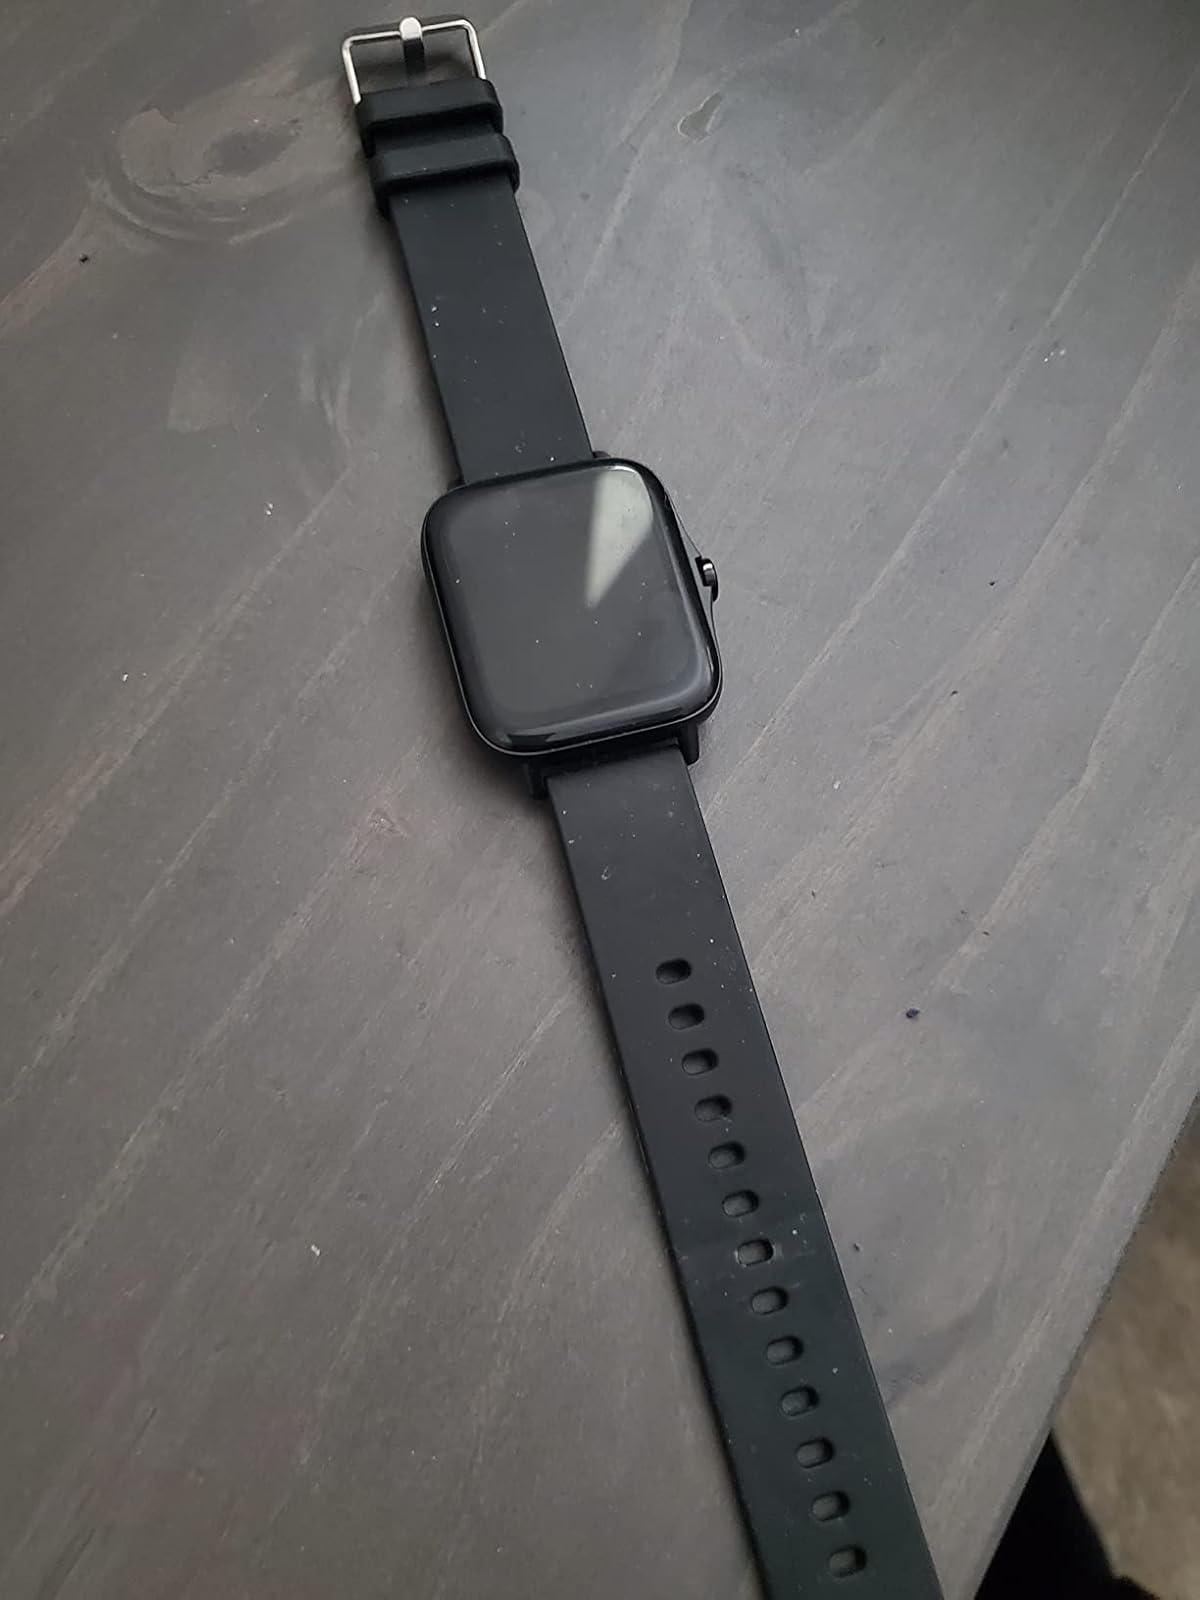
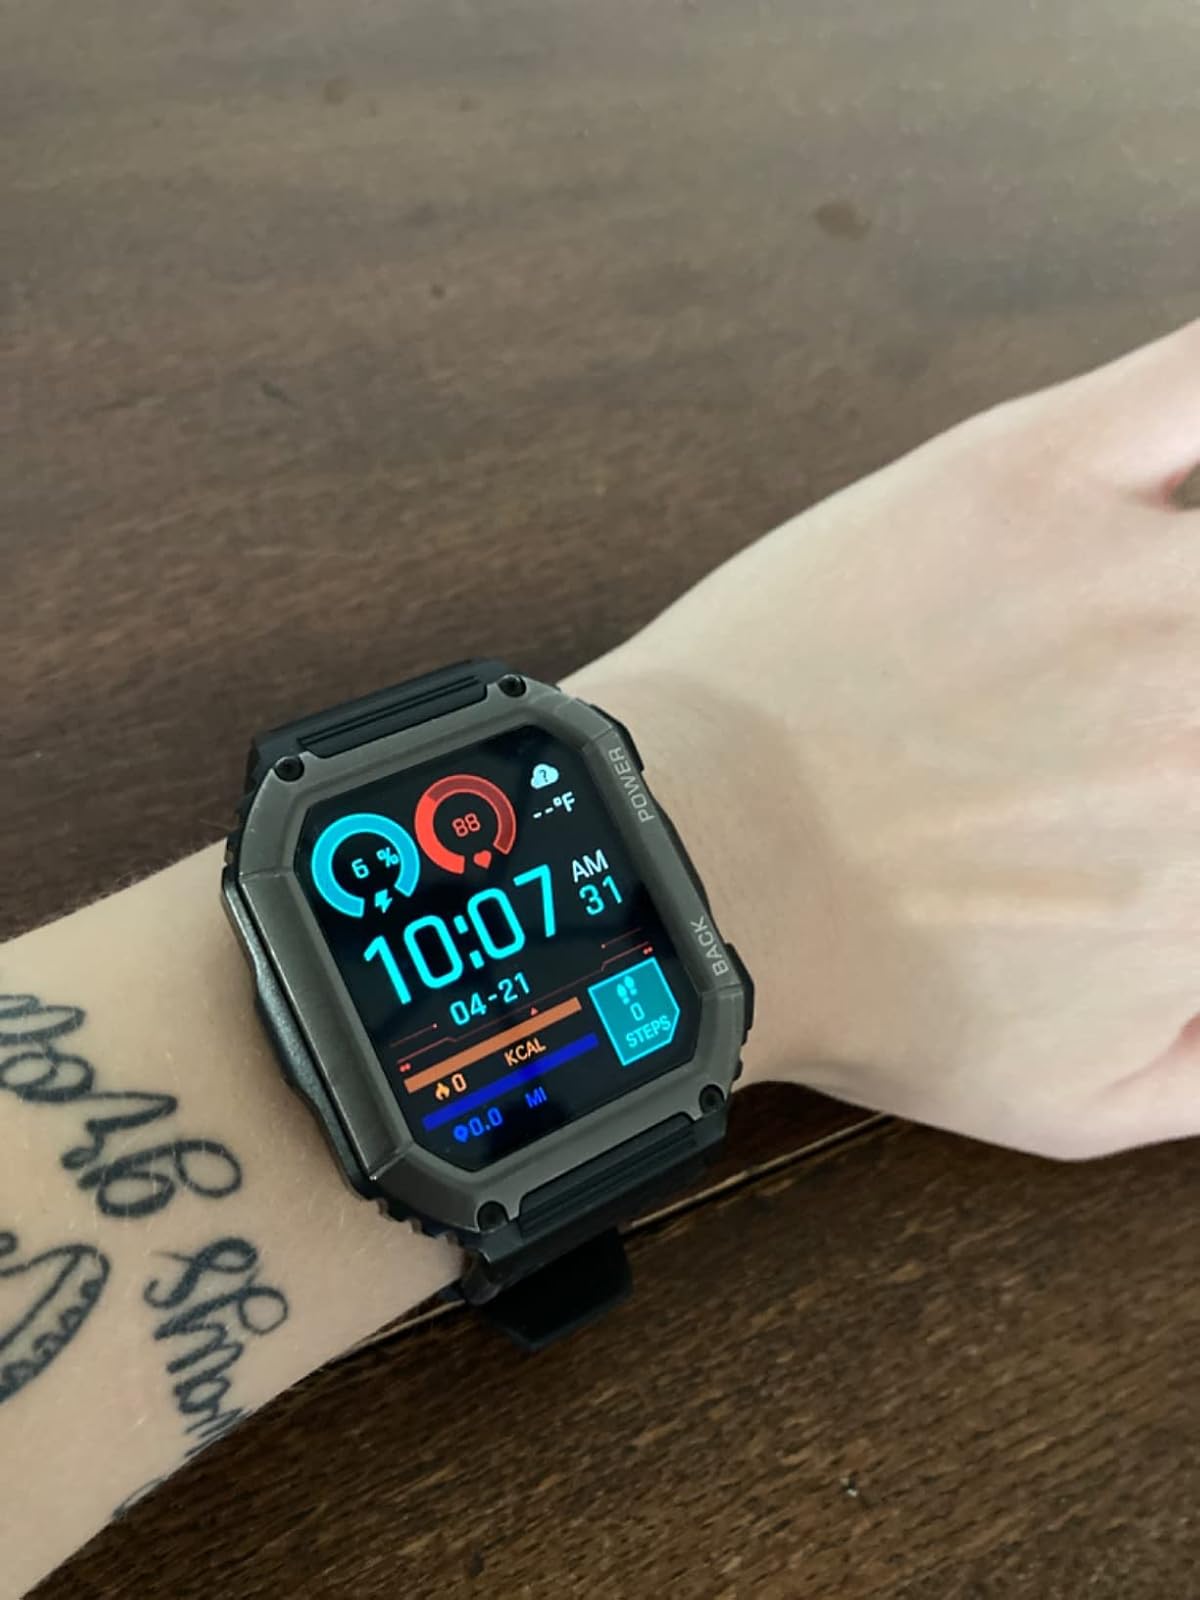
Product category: smartwatch
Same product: no